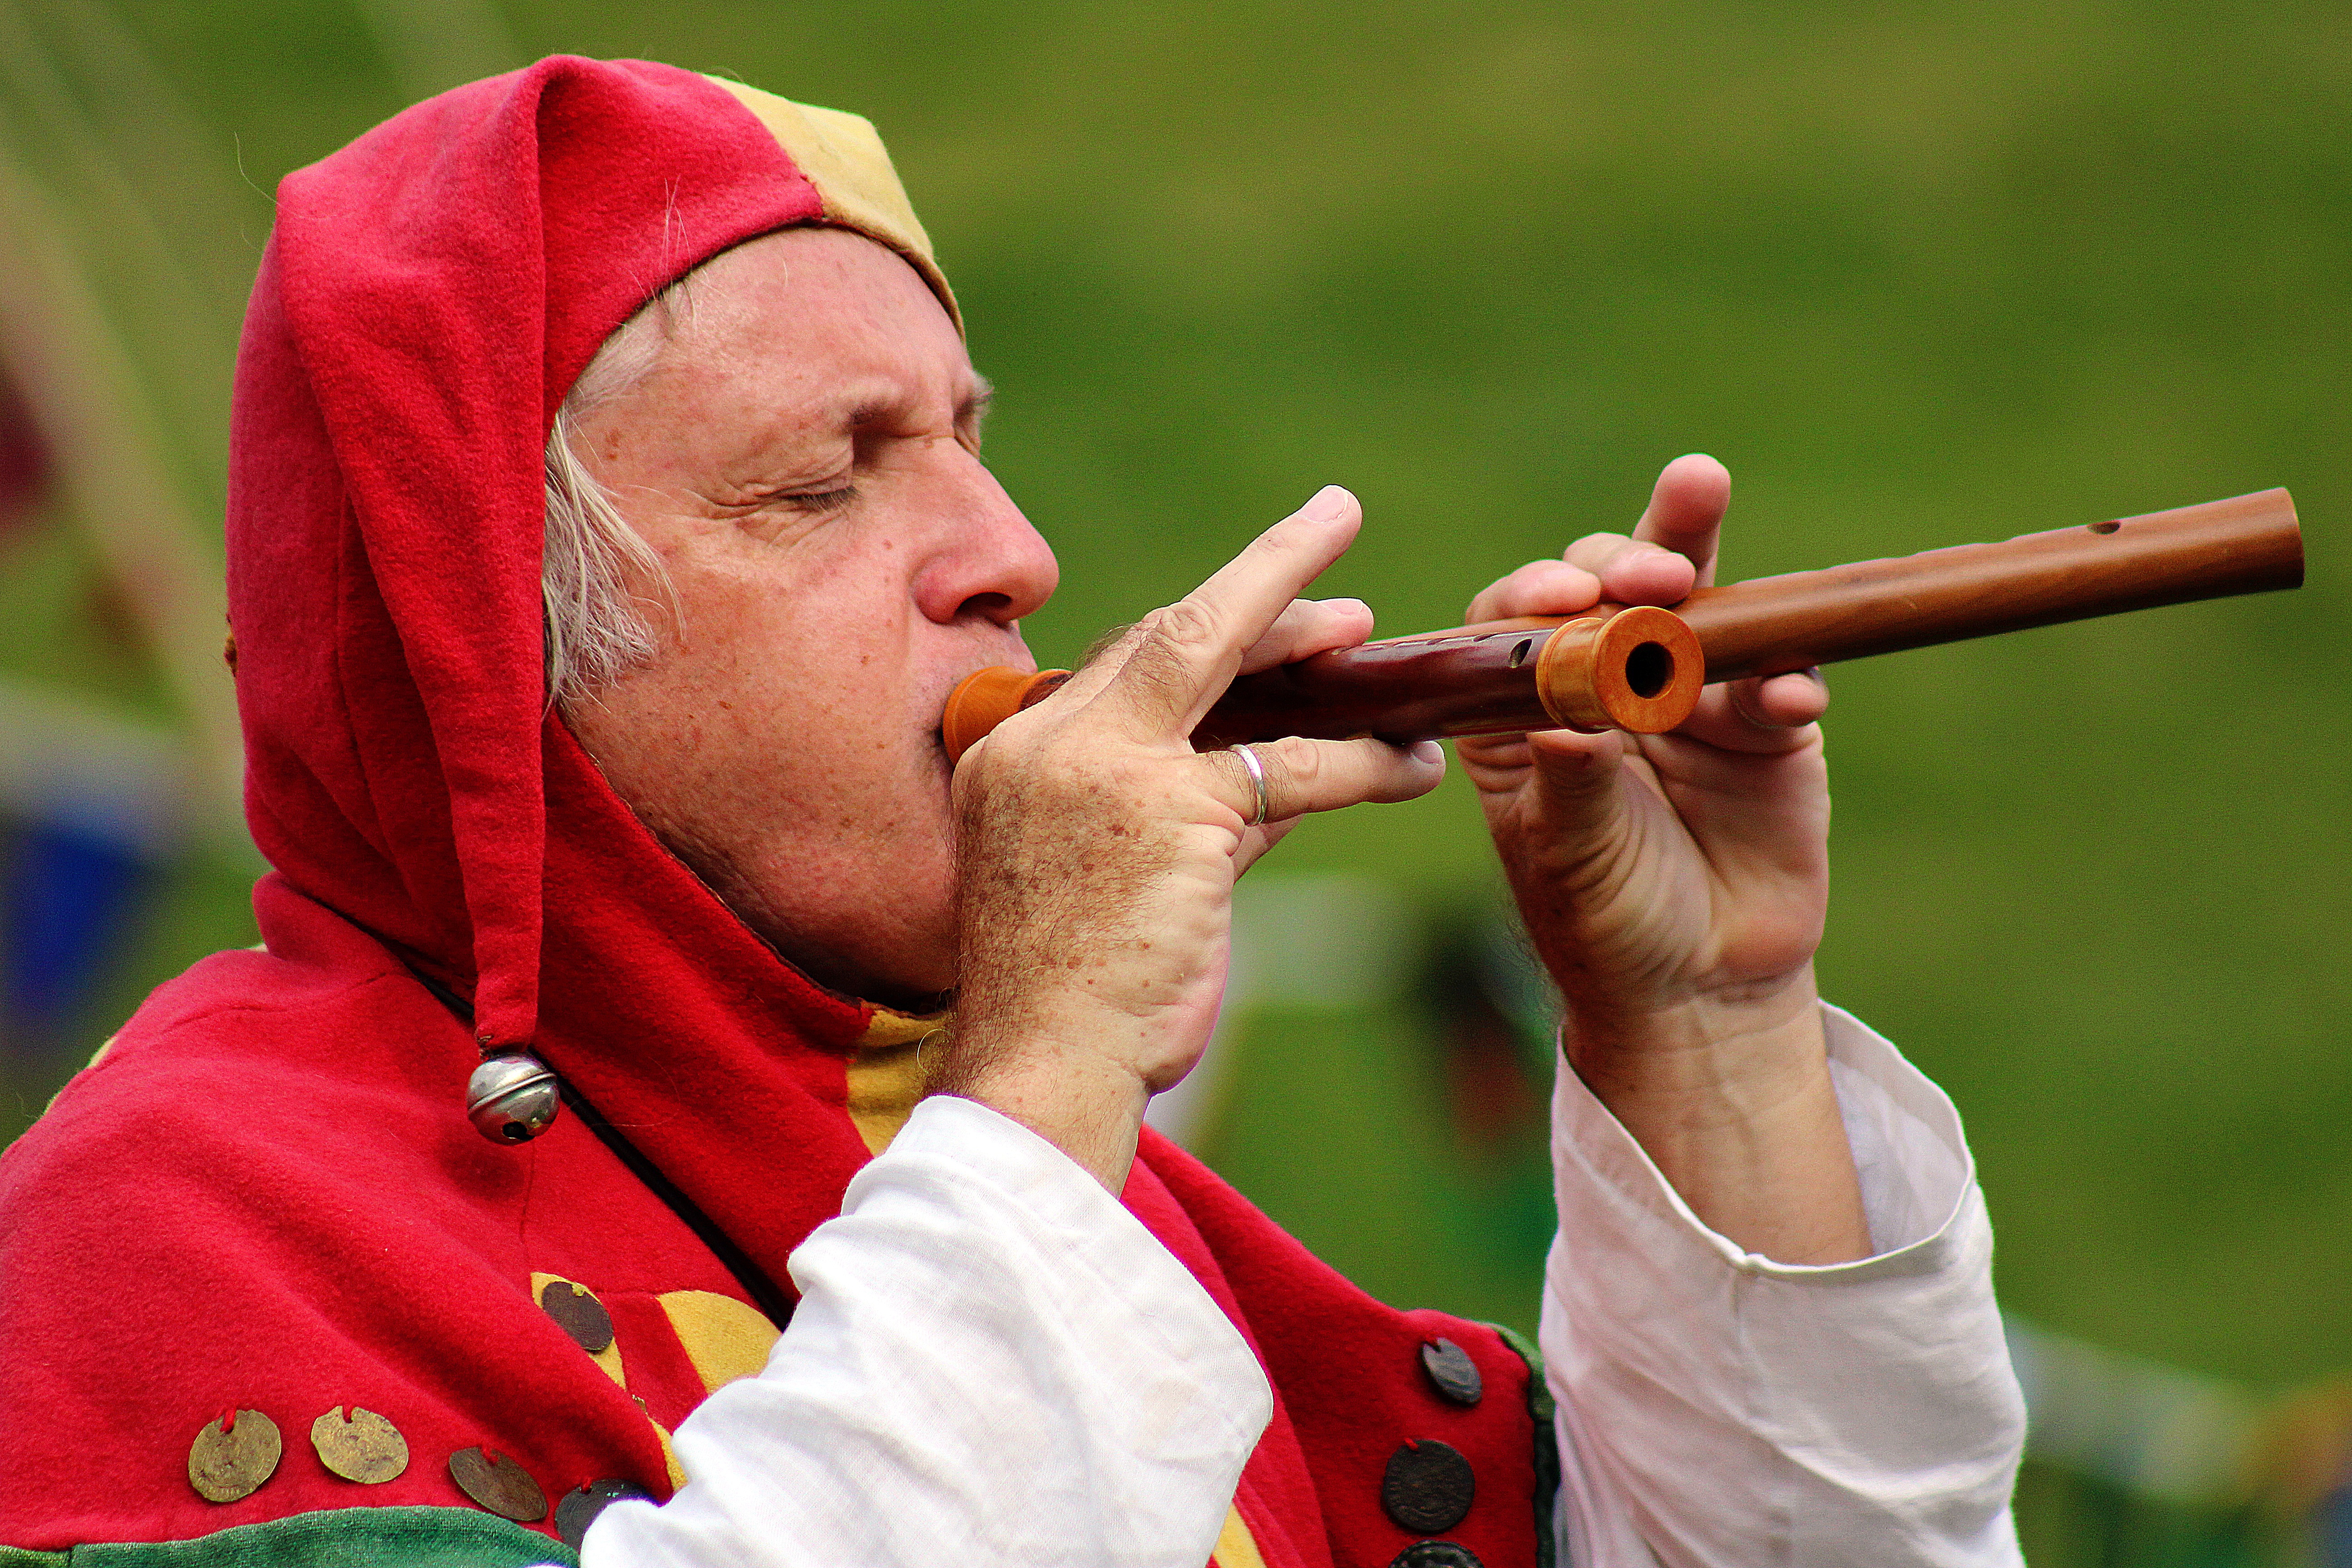
person, celebration, carnival, hat, senior citizen, cheerful, clown, medieval, festival, fun, happy, cap, singing, funny, humor, crazy, joy, circus, joker, costume, comic, entertainment, harlequin, cartoon, fool, comedian, jester